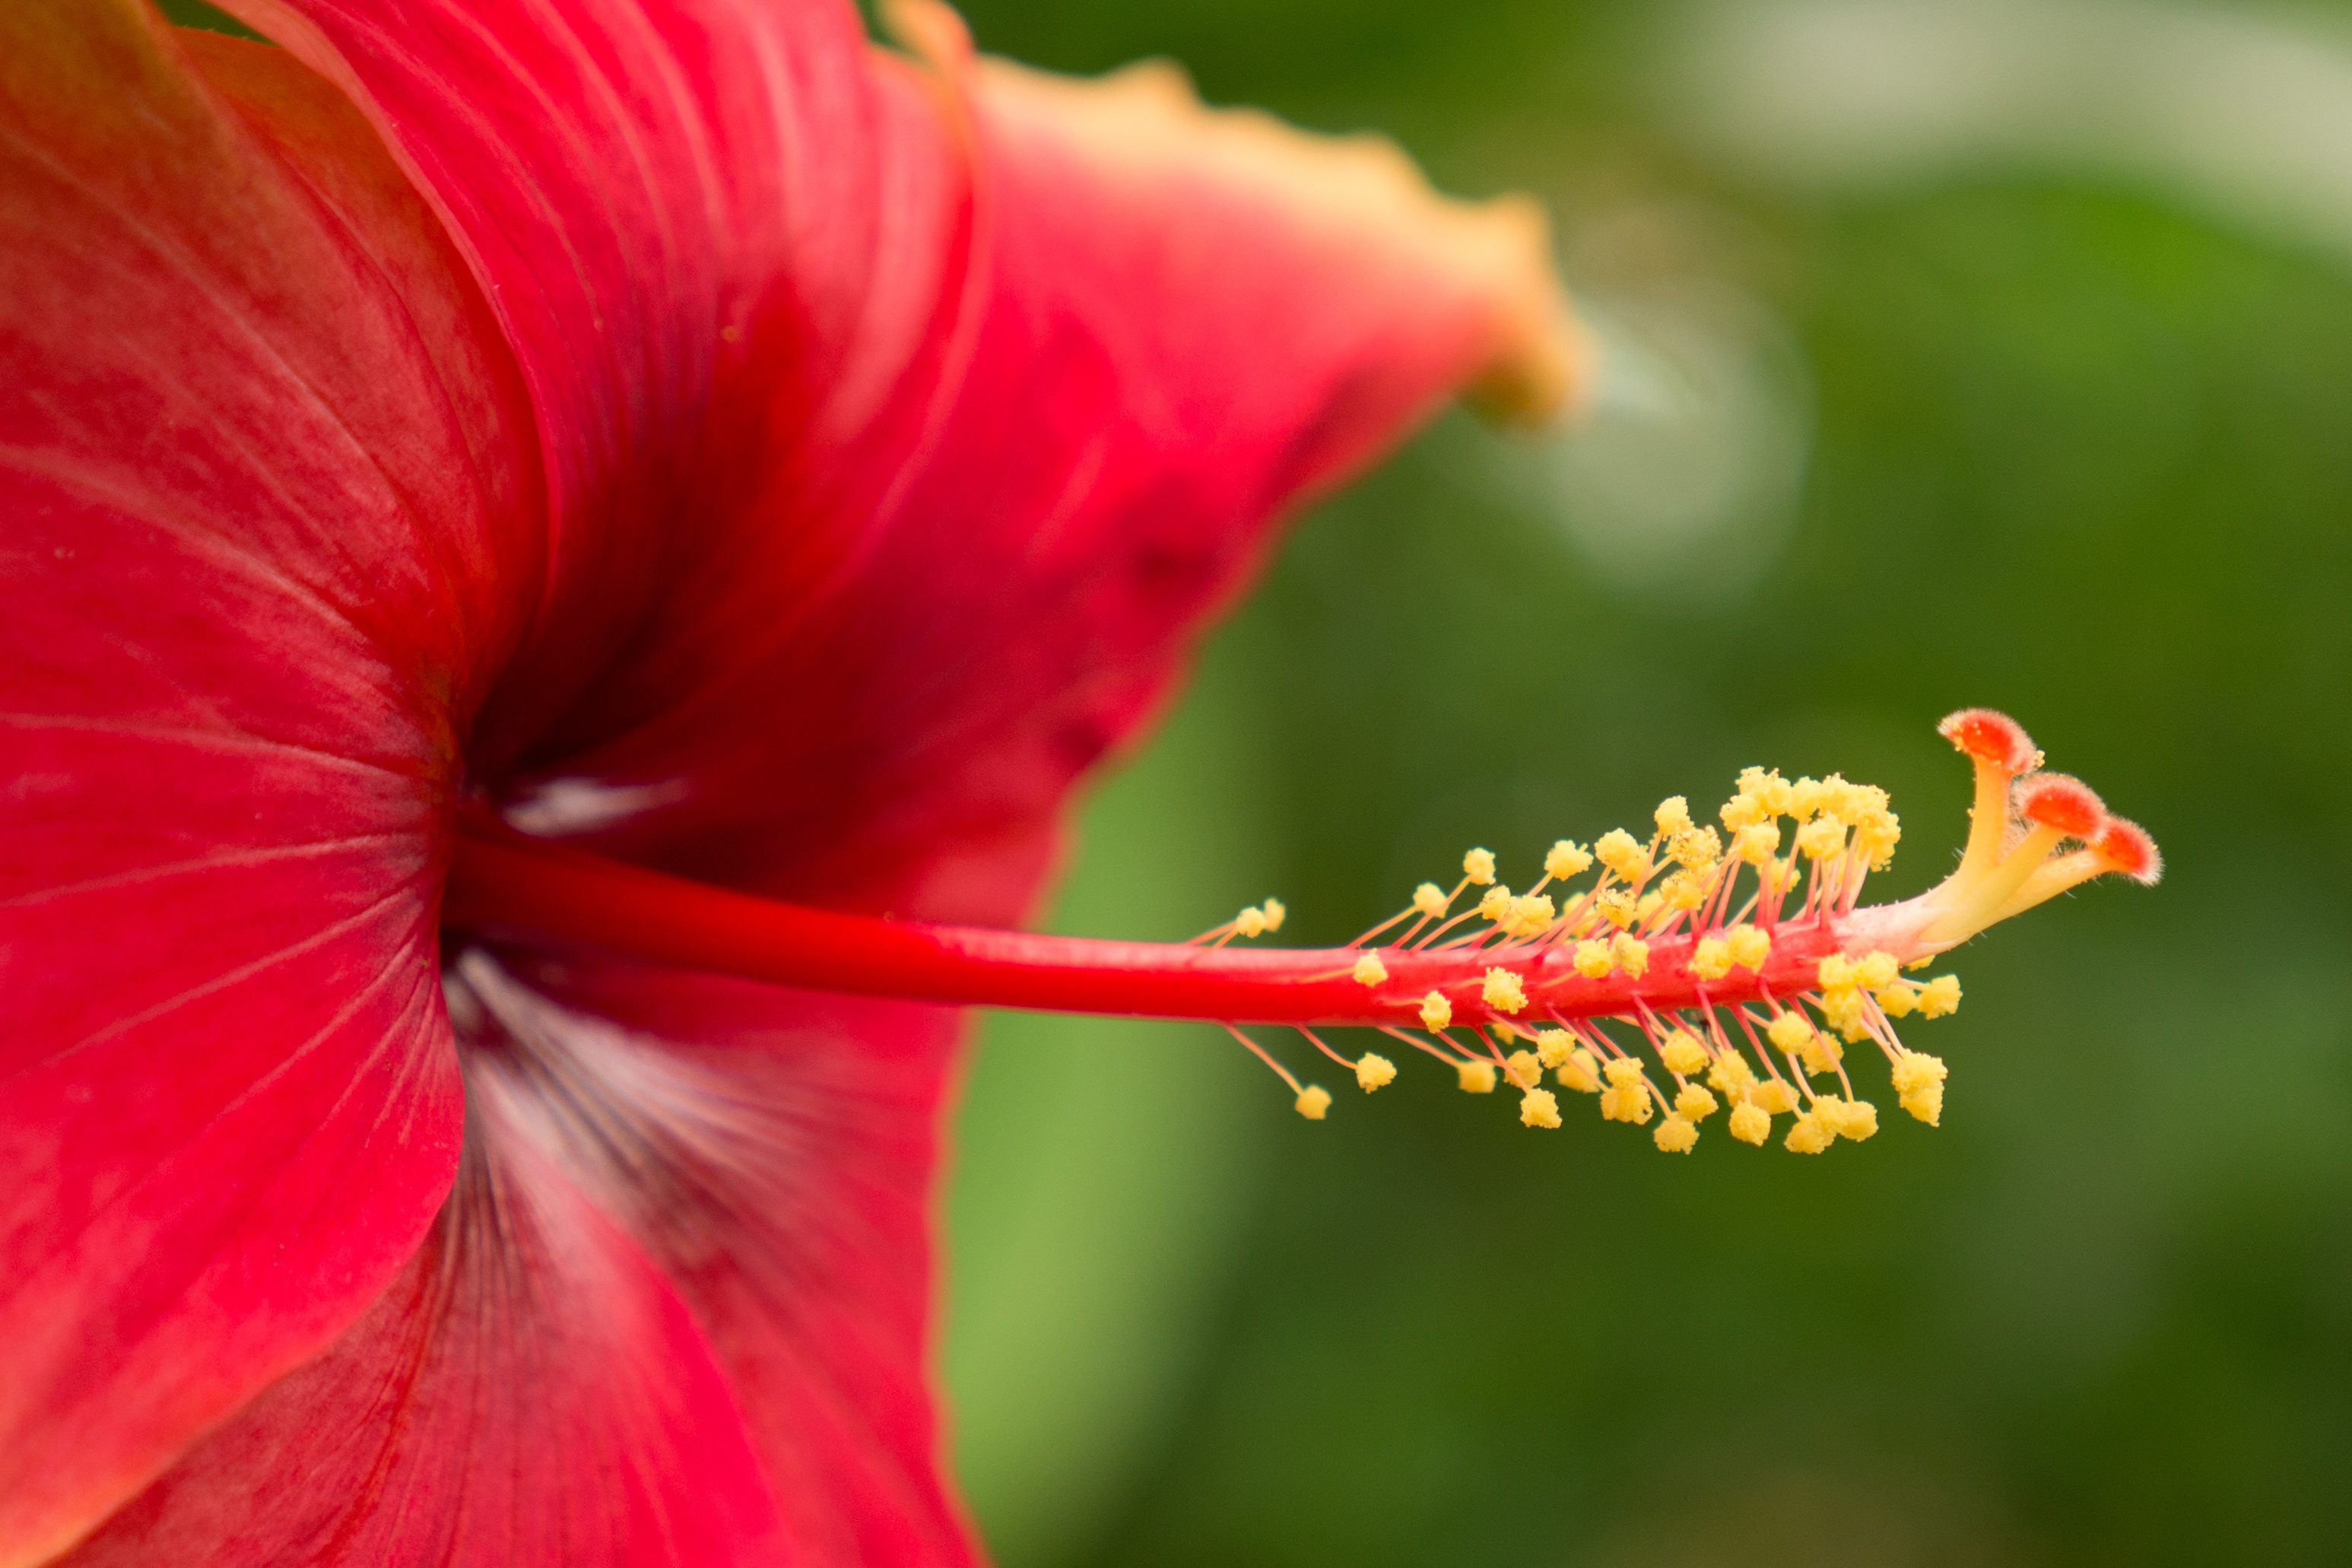
nature, blossom, plant, photography, leaf, flower, petal, green, red, macro, botany, garden, flora, wildflower, close up, red flower, spain, beauty, detail, pacific, hibiscus, malaga, macro photography, benalmadena, flowering plant, plant stem, land plant, benalm dena mariposario